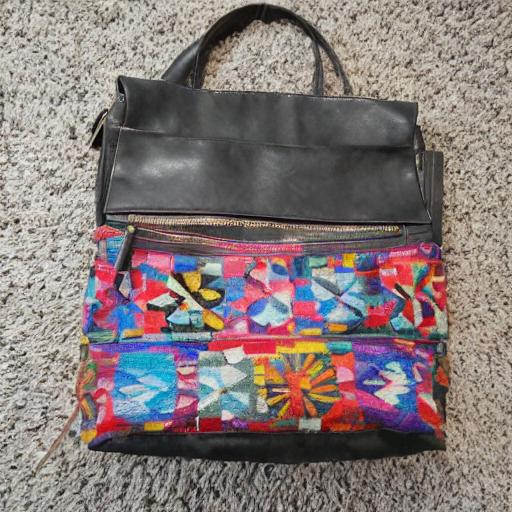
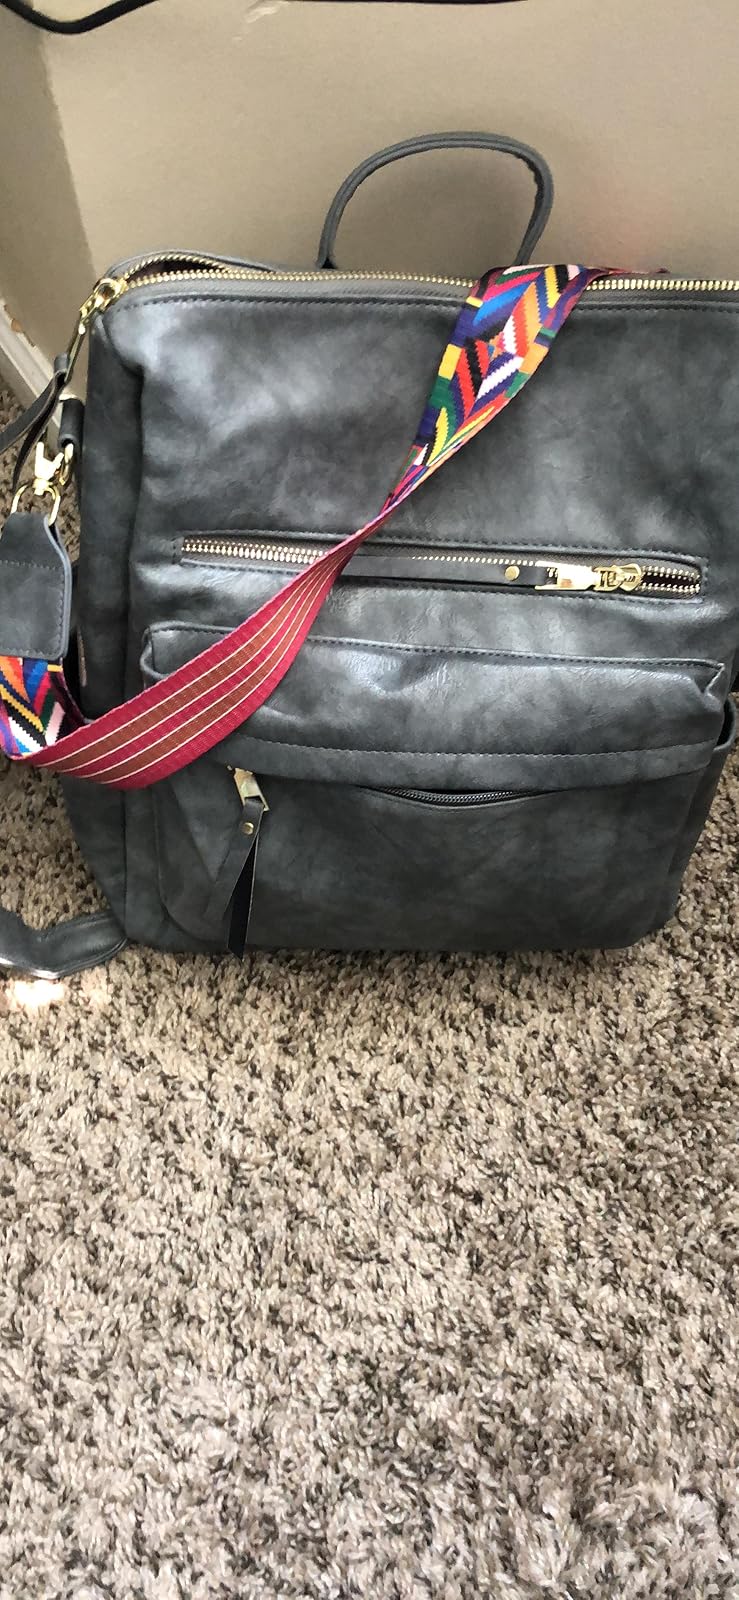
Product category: accessories_handbag
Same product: no